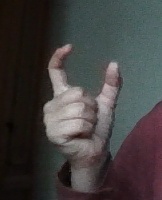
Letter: nun